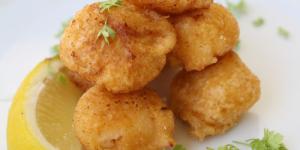
vieiras fritas